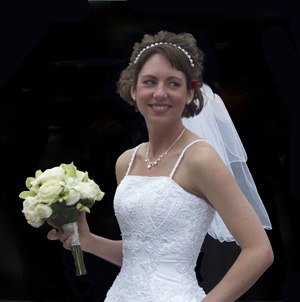
Brud (kvinde)
Brud
"En brud er den kvindelige deltager i et bryllup. Hun følges ofte af en eller flere brudepiger. Hendes mandlige partner er brudgommen eller bare ""gommen"".